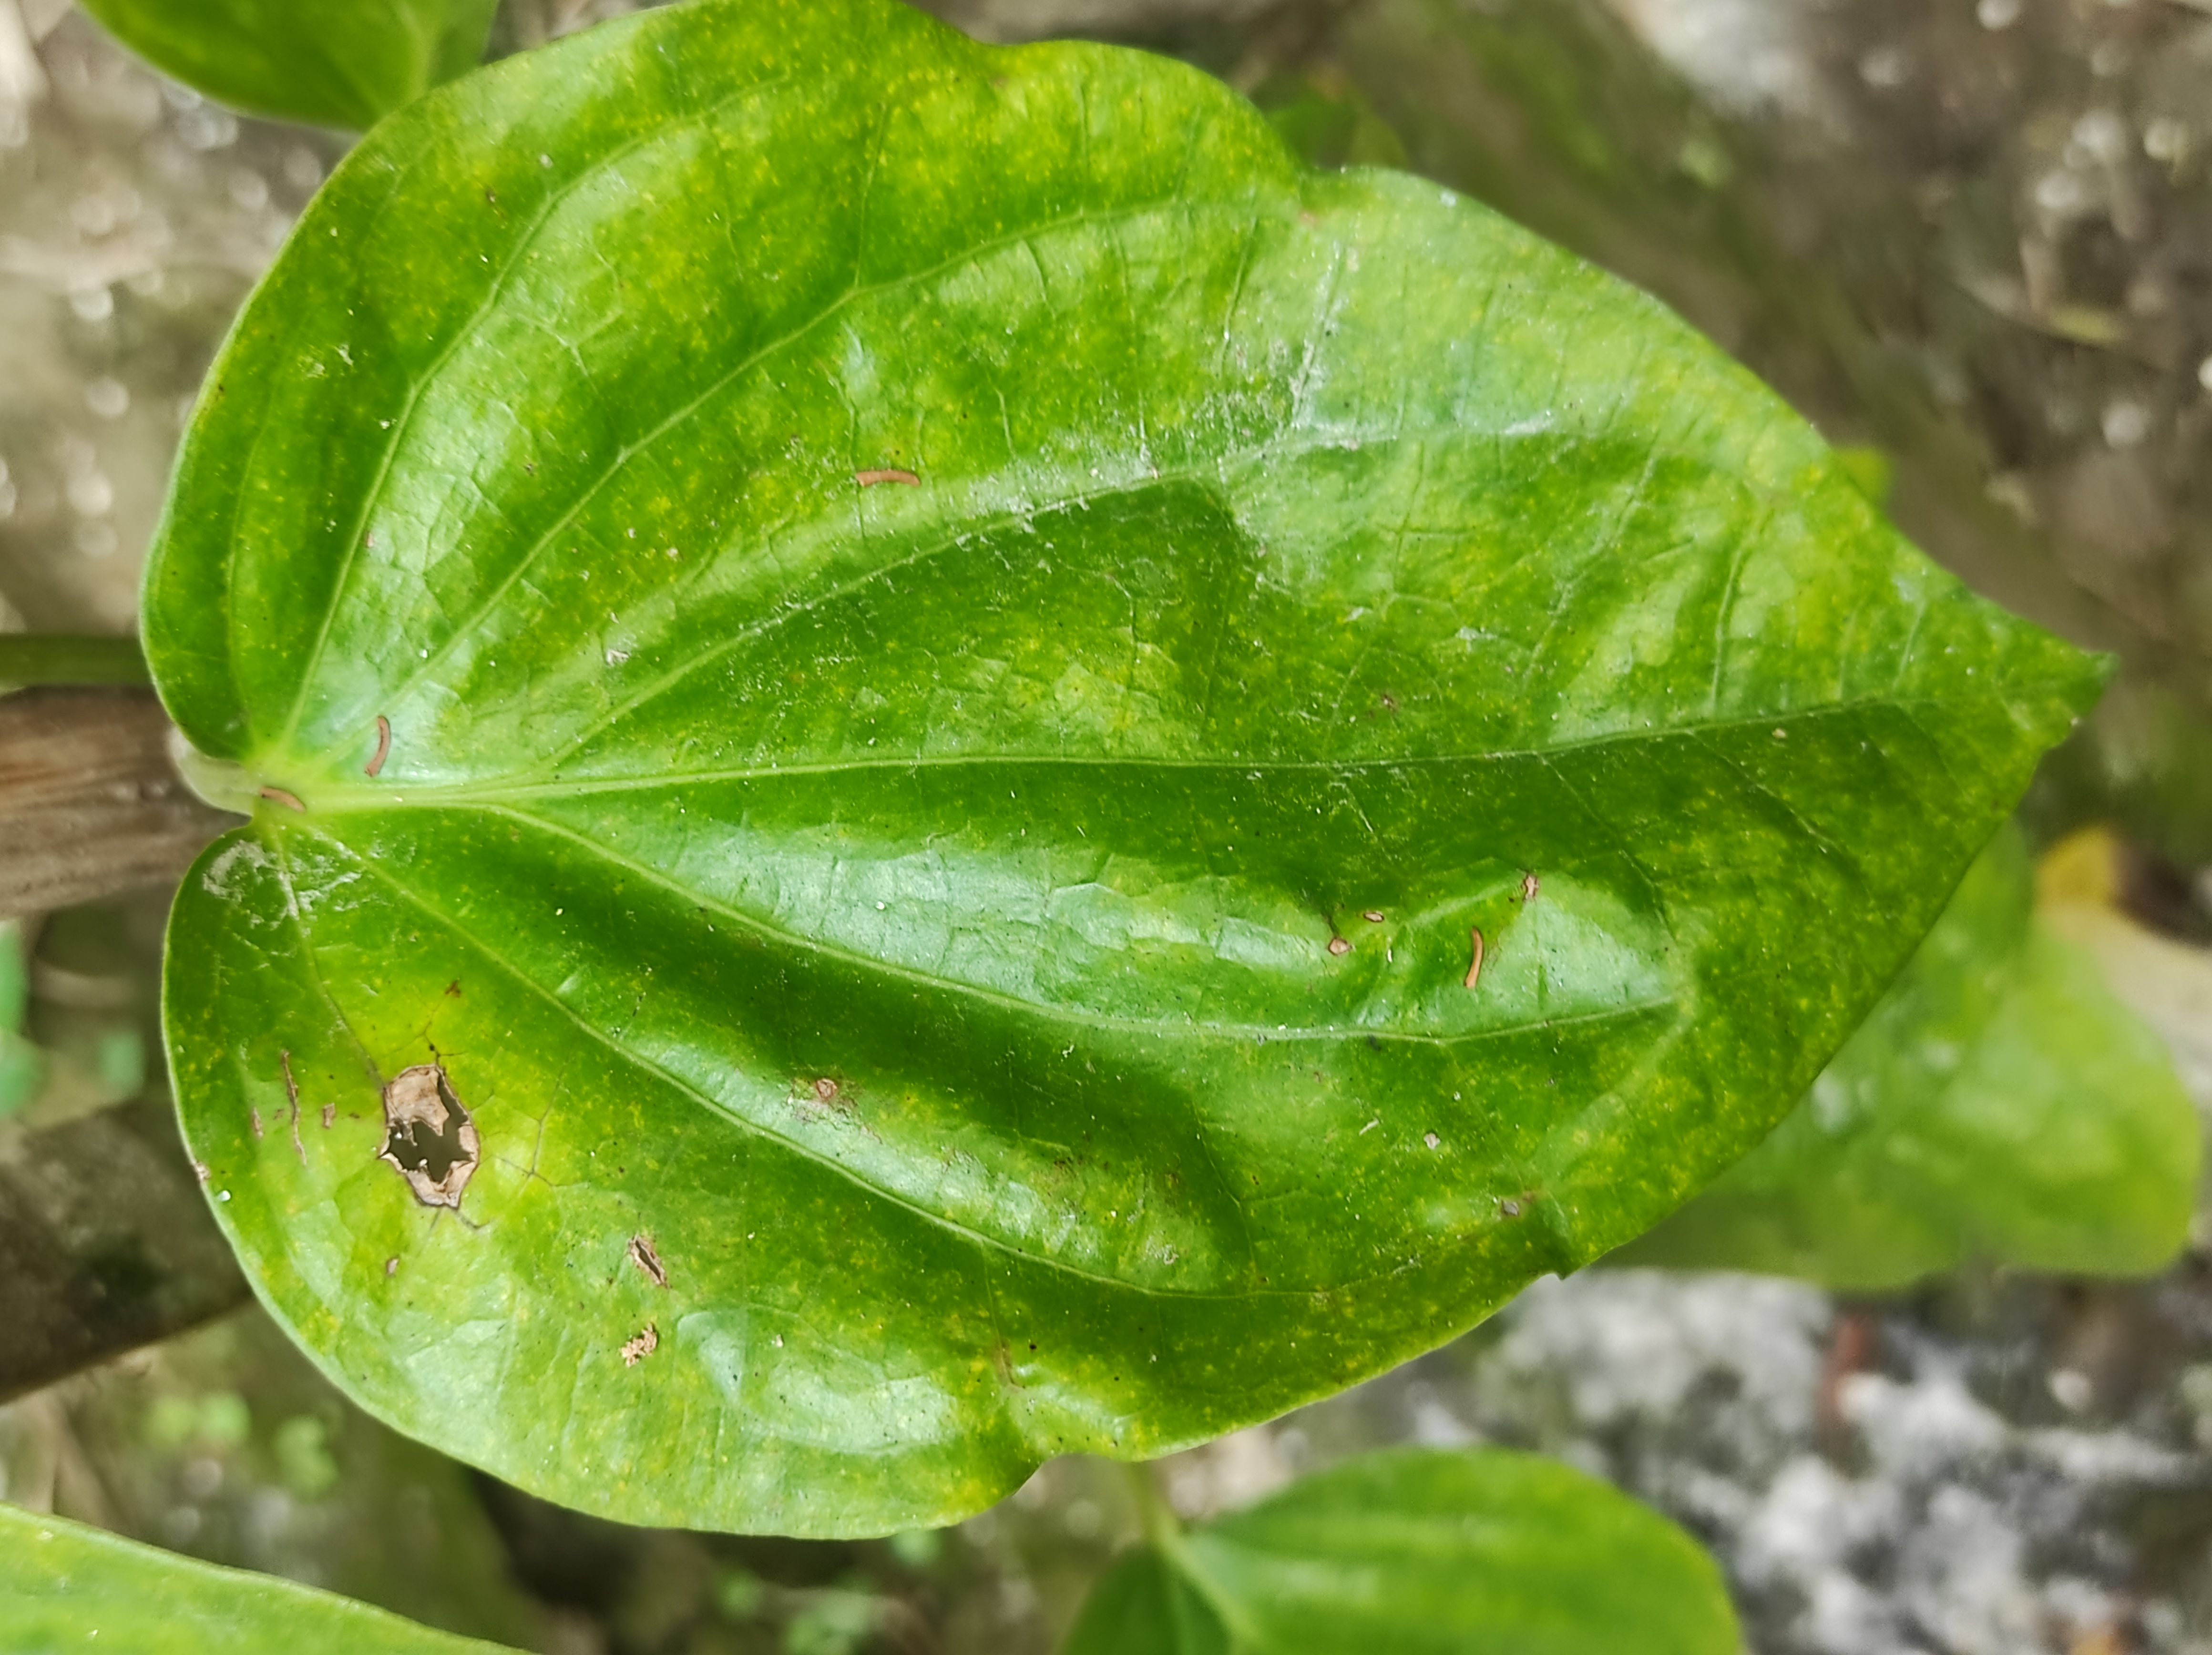
Label: Fungal_Brown_Spot_Disease